Reading railway station

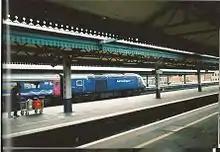
(Before redevelopment) A train stops at Reading on its way from Paddington to Bristol Temple Meads

From 6 September 1965, services from the former station were diverted into a newly constructed terminal platform (4A) in the General station. This was long enough for a single eight coach train, which was later found to be inadequate, and so a second terminal platform (4B) serving the same line was opened in 1975 for the commencement of the service from Reading to Gatwick Airport.